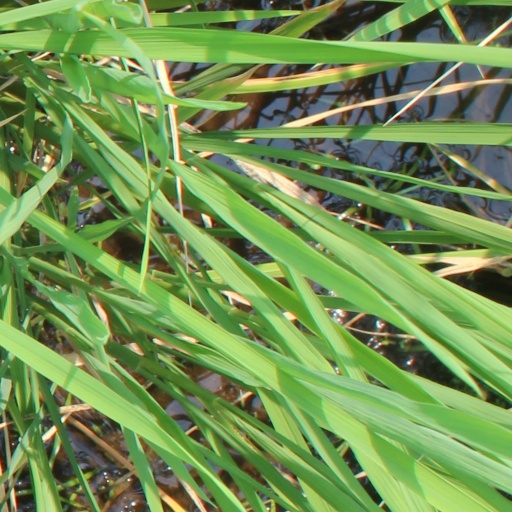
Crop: rice